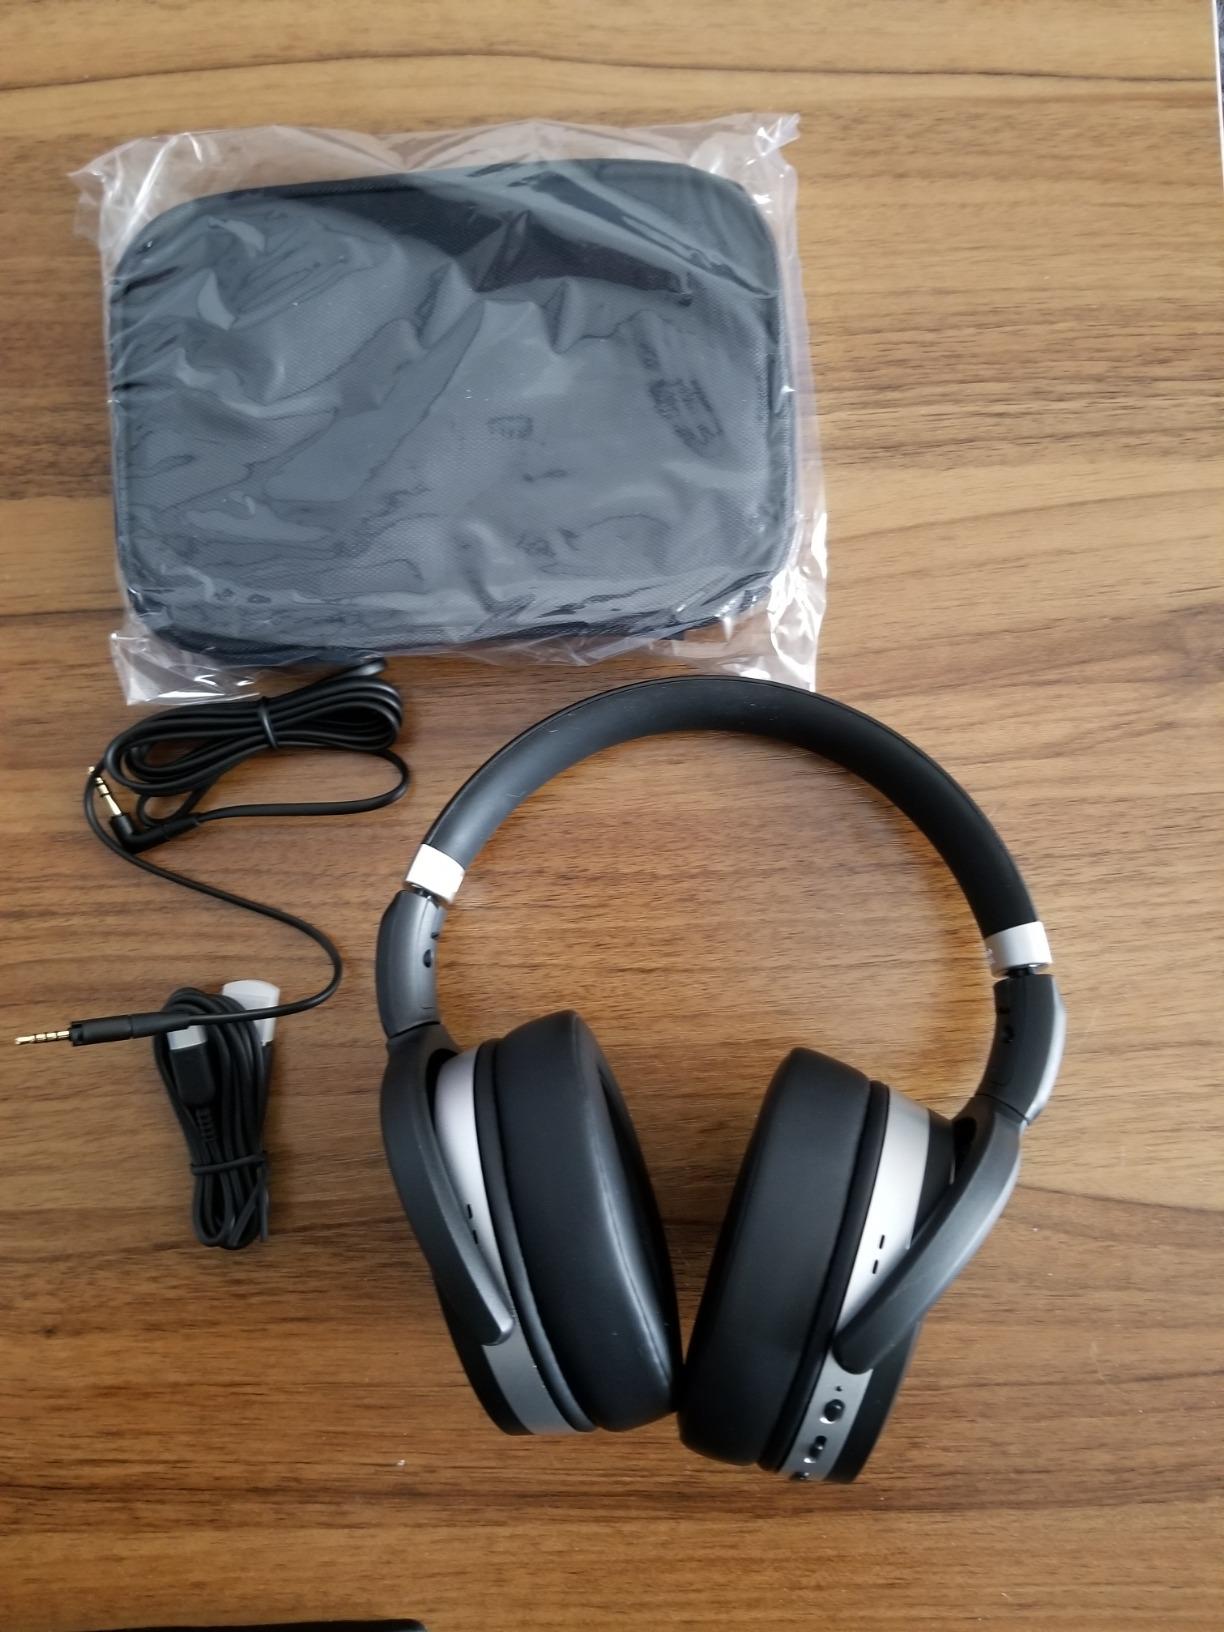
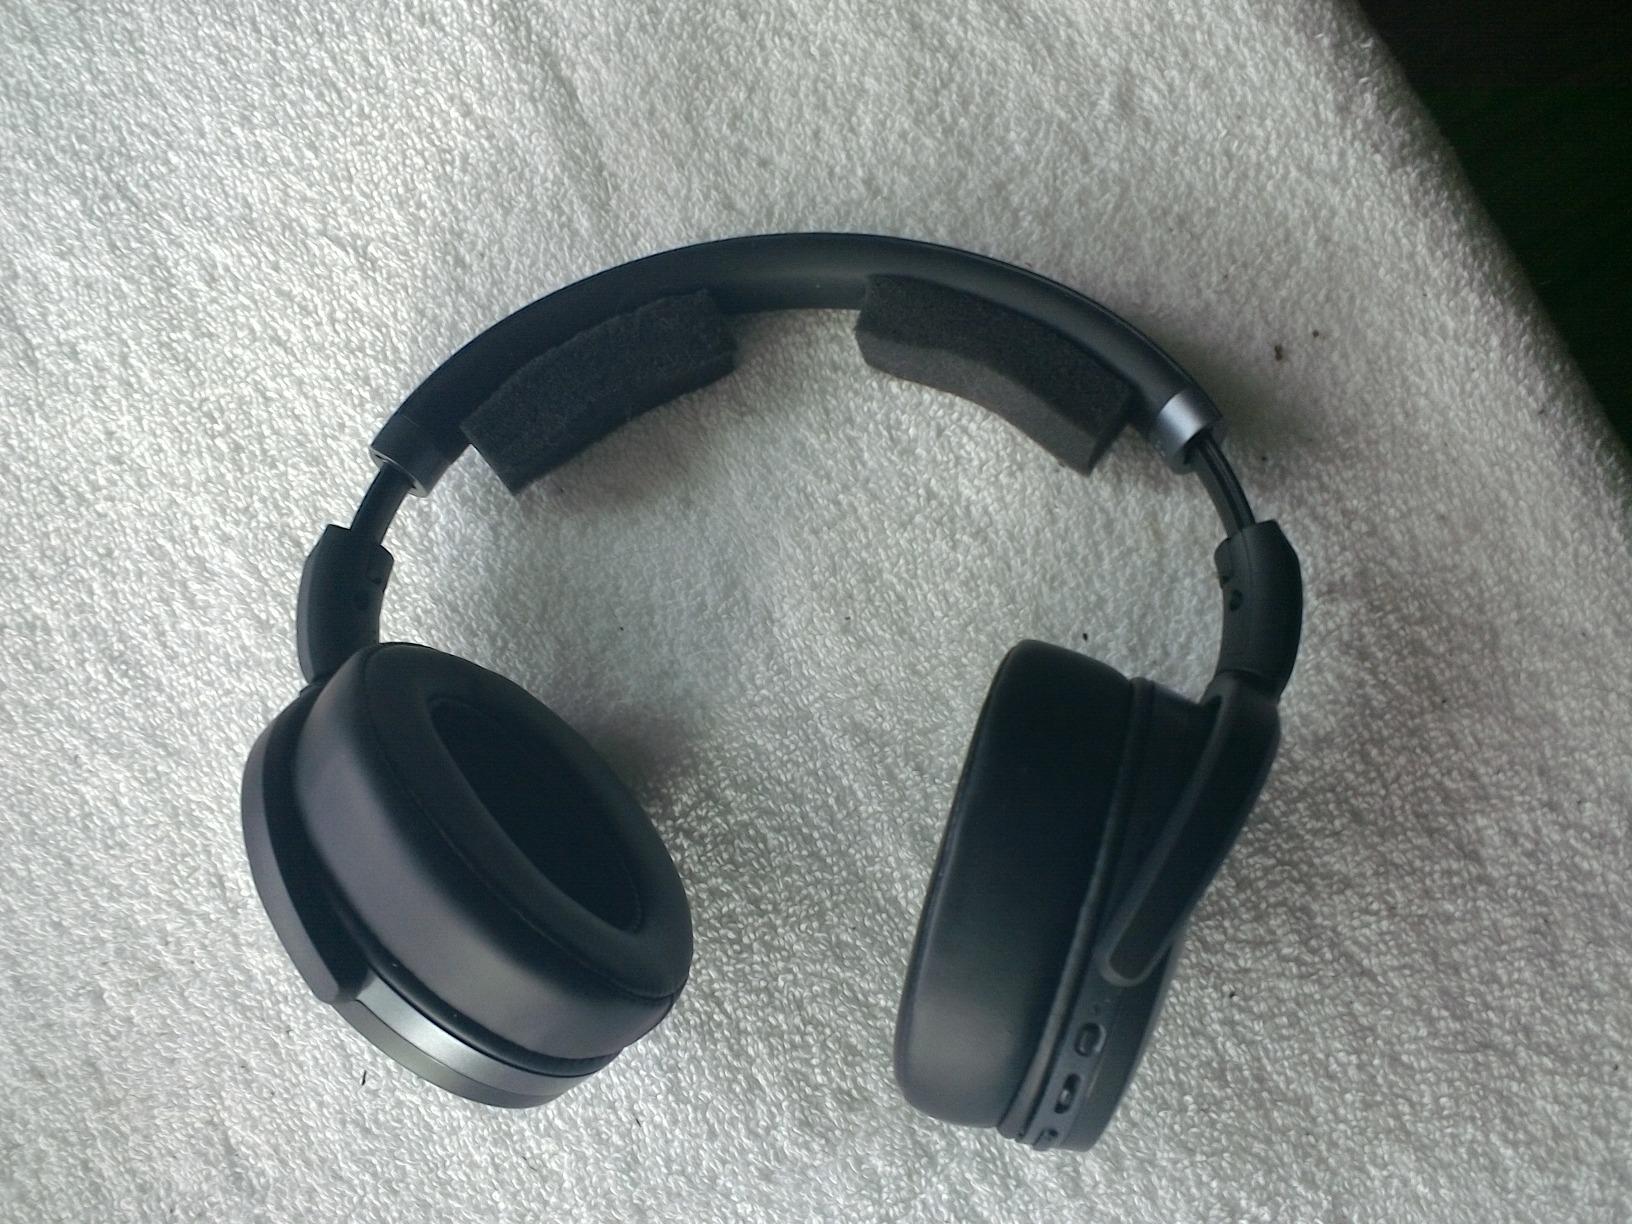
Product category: headphones
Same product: no